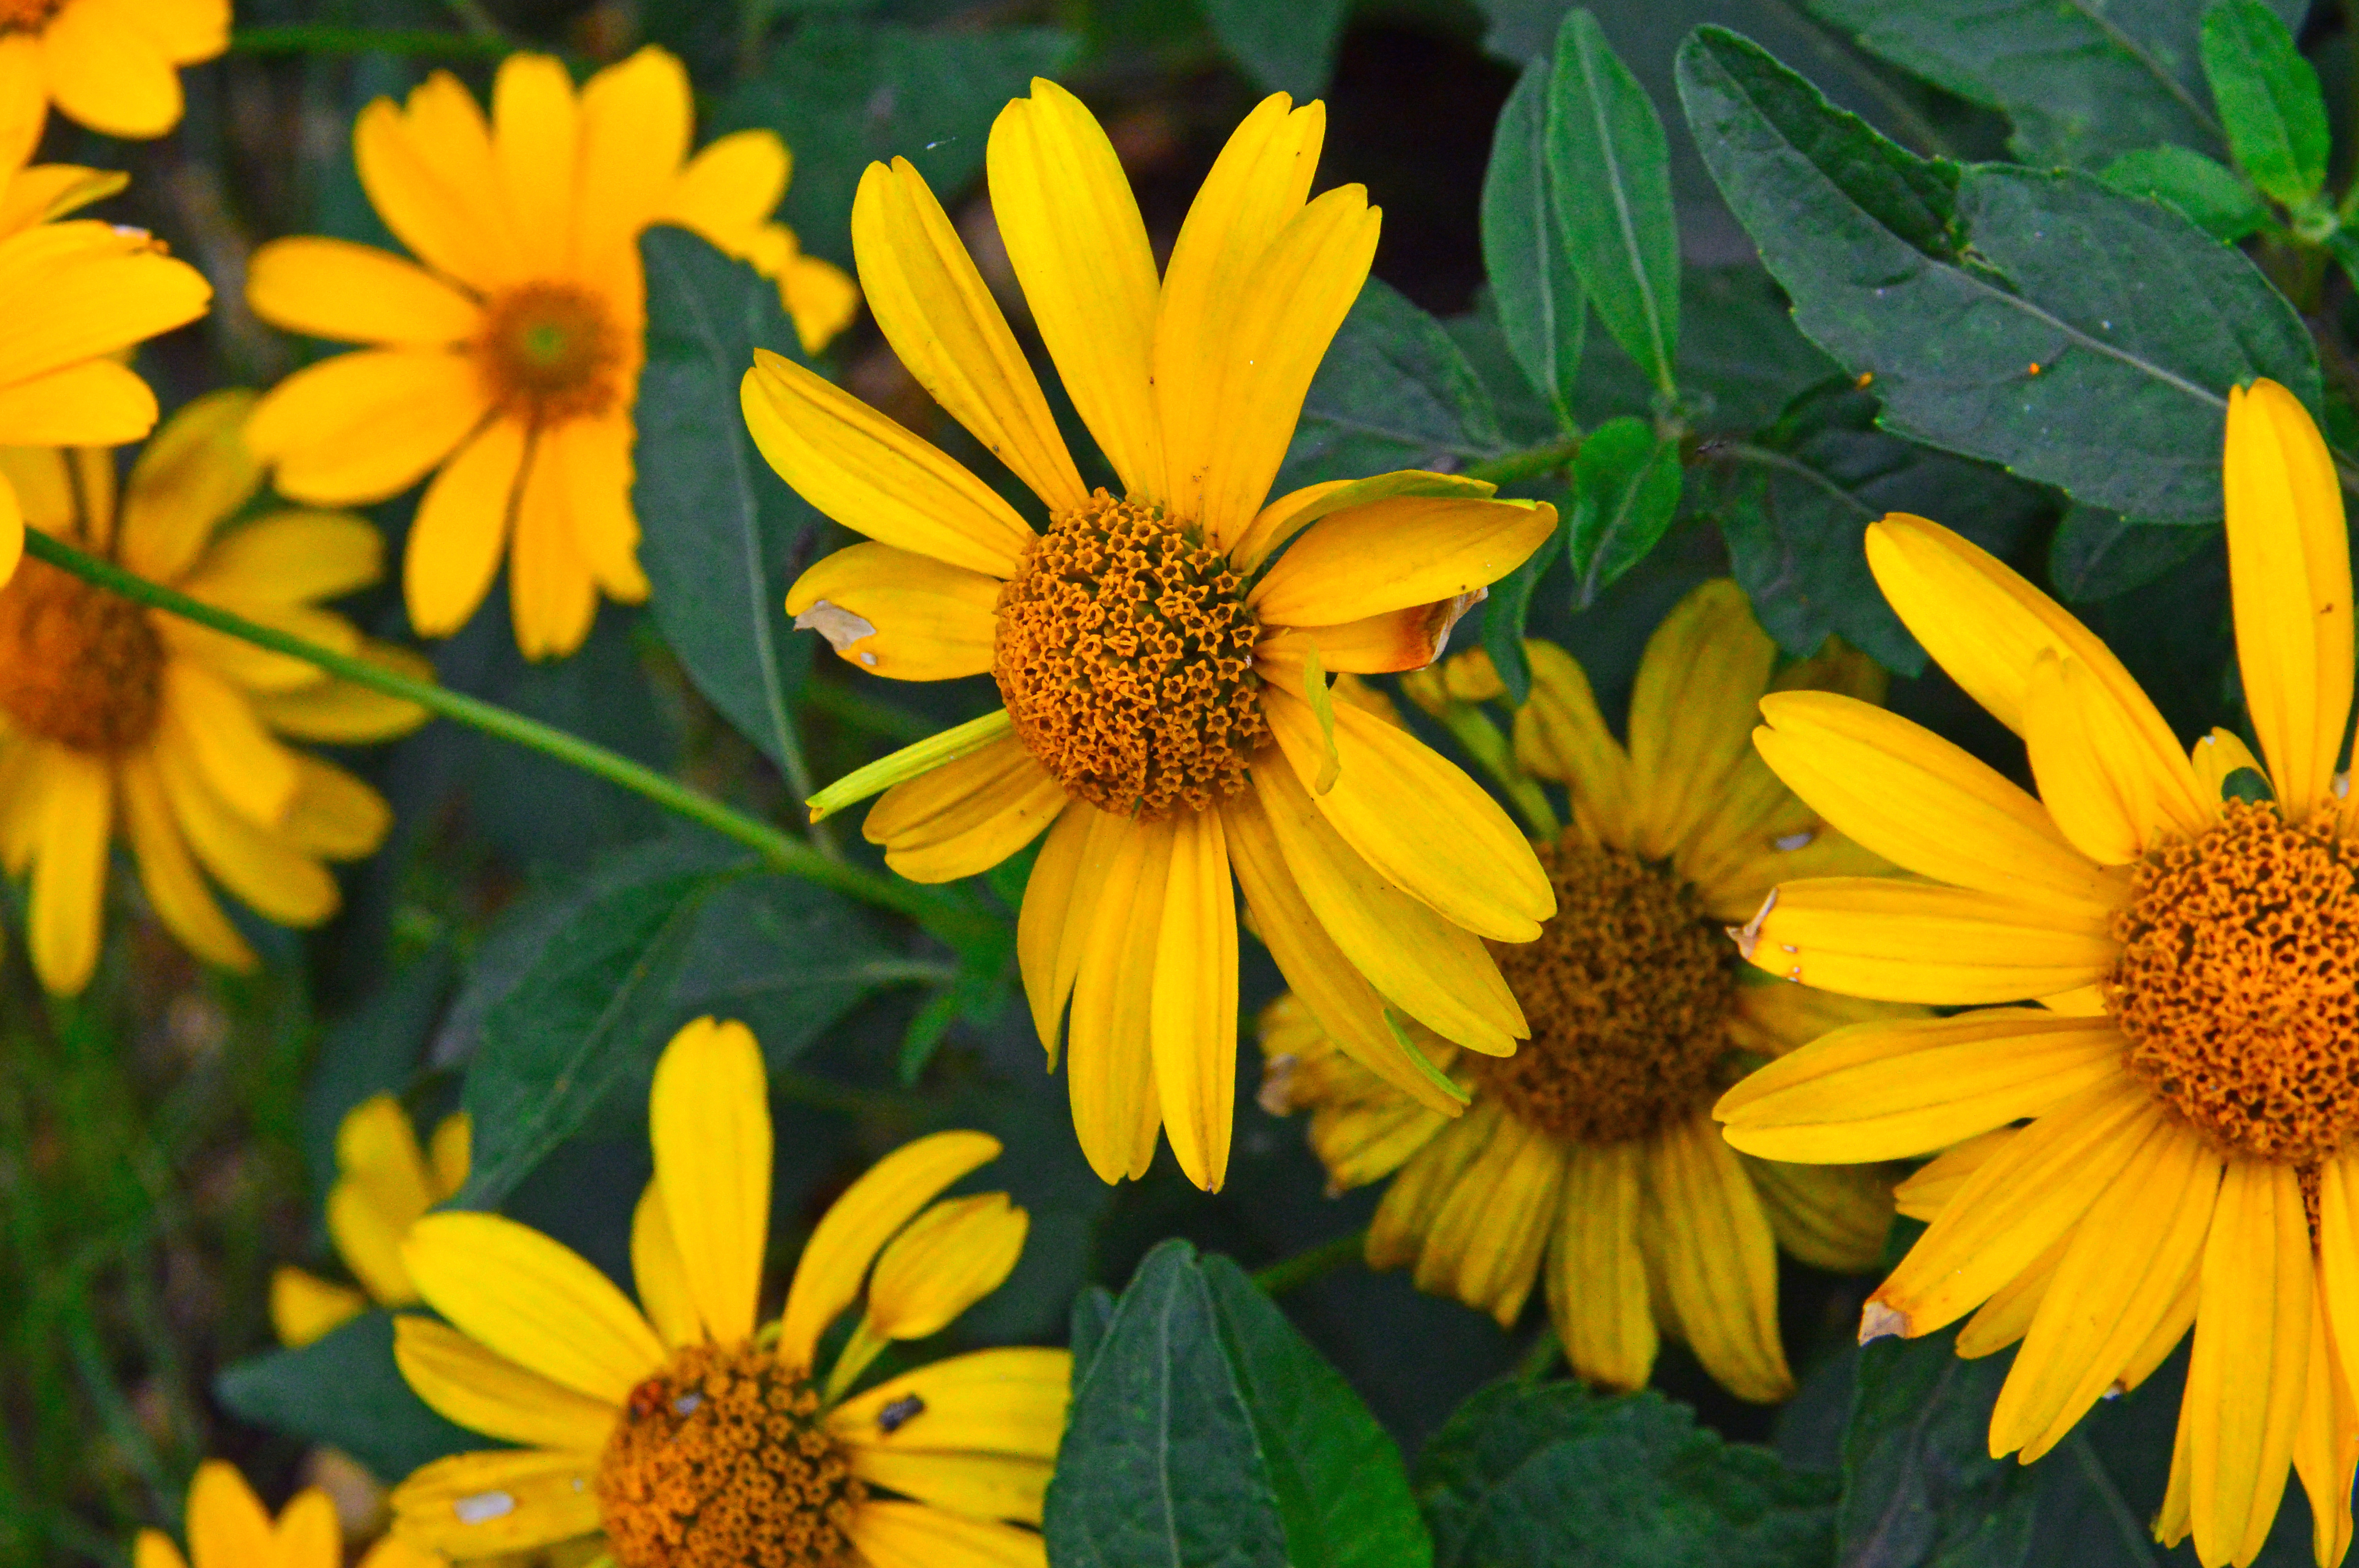
summer, yellow, flowers, flower, white, background, sun, garden, beauty, nature, meadow, floral, field, spring, blossom, plant, leaf, season, blooming, environment, freshness, rural, petal, beautiful, bright, flora, wildflower, daisy family, daisy, sunflower, jerusalem artichoke, coneflower, annual plant